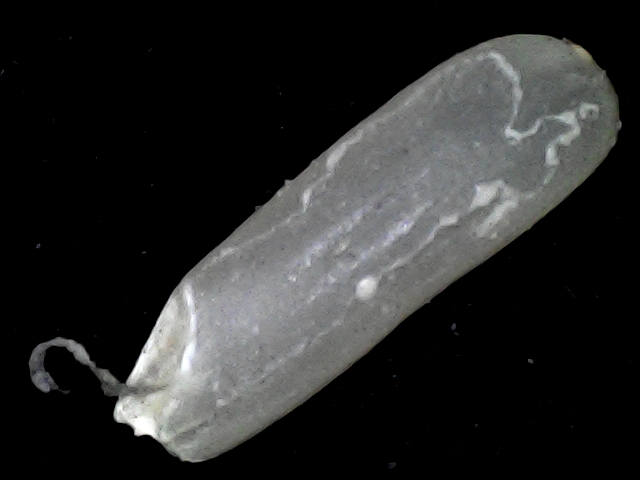
Rice variety: BD87